Kakumodani Station

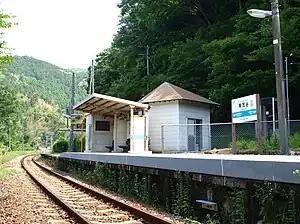
Kakumodani Station in 2010

is a passenger railway station located in the town of Ōtoyo, Nagaoka District, Kōchi Prefecture, Japan. It is operated by JR Shikoku and has the station number "D34".